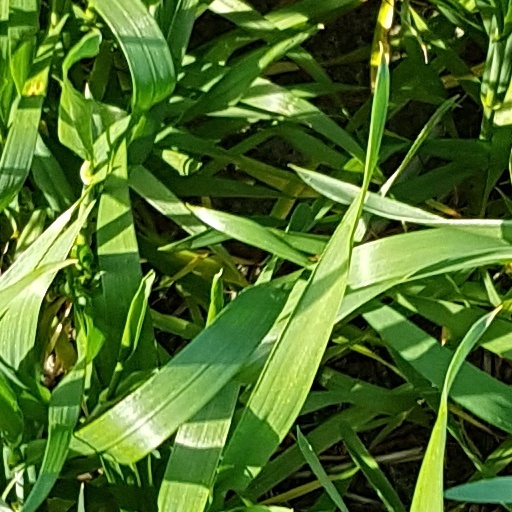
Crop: wheat